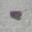
Label: ray